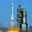
Label: rocket